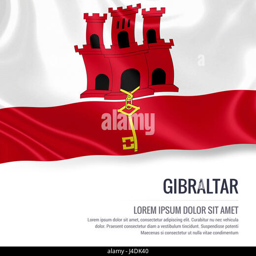
silky flag waving on an isolated white background with the white text area for your advert message